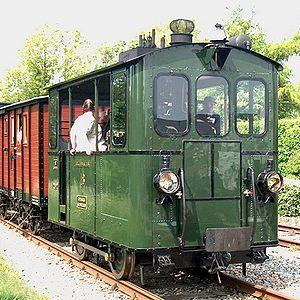
Le chemin de fer touristique Hoorn-Medemblik est un musée vivant qui effectue notamment un service sur le chemin de fer touristique Hoorn - Medemblik avec des tramways à vapeur historiques.